Sky position (RA, Dec in degrees): 144.802, 6.16
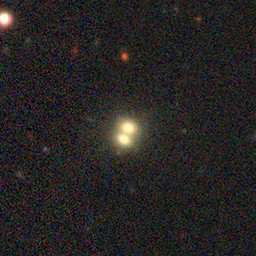
Galaxy morphology: Merging Galaxies